Dreams and Nightmares

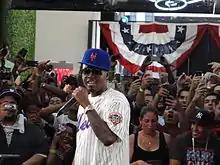
Prior to the album's release, Mill announced an appearance from fellow rapper Nas, who gave praise to his work.

In late January 2012, Mill announced his debut album to Hot 97 host Angie Martinez, with a release planned for the summer of 2012. The following month, Mill revealed the album's title to be "Dreams and Nightmares" in a vlog. Mill released his ninth mixtape "Dreamchasers 2" on May 7, 2012, in the lead-up to "Dreams and Nightmares". That same month, Mill declared backstage to MTV News to expect from the album "quality music and you're gonna get the real me", explaining it would not "be all over the place" like his mixtapes. He elaborated that he was going to establish a connection, trying to "perfect my craft a little more", assuring his flows blend better with the beats and these have more clarity. Mill was hopeful to include guest appearances from fellow rappers French Montana and Rick Ross, yet still insisted some features would be a surprise. In a May 2012 interview for The Juice, he added that the rappers featured would depend on how the unfinished tracks felt: "If I have a song that sounds like it fits Nicki Minaj the best or it fits T.I. the best, that's the people I would sort of lean towards getting on them songs. But it depends on how the songs fit the person."